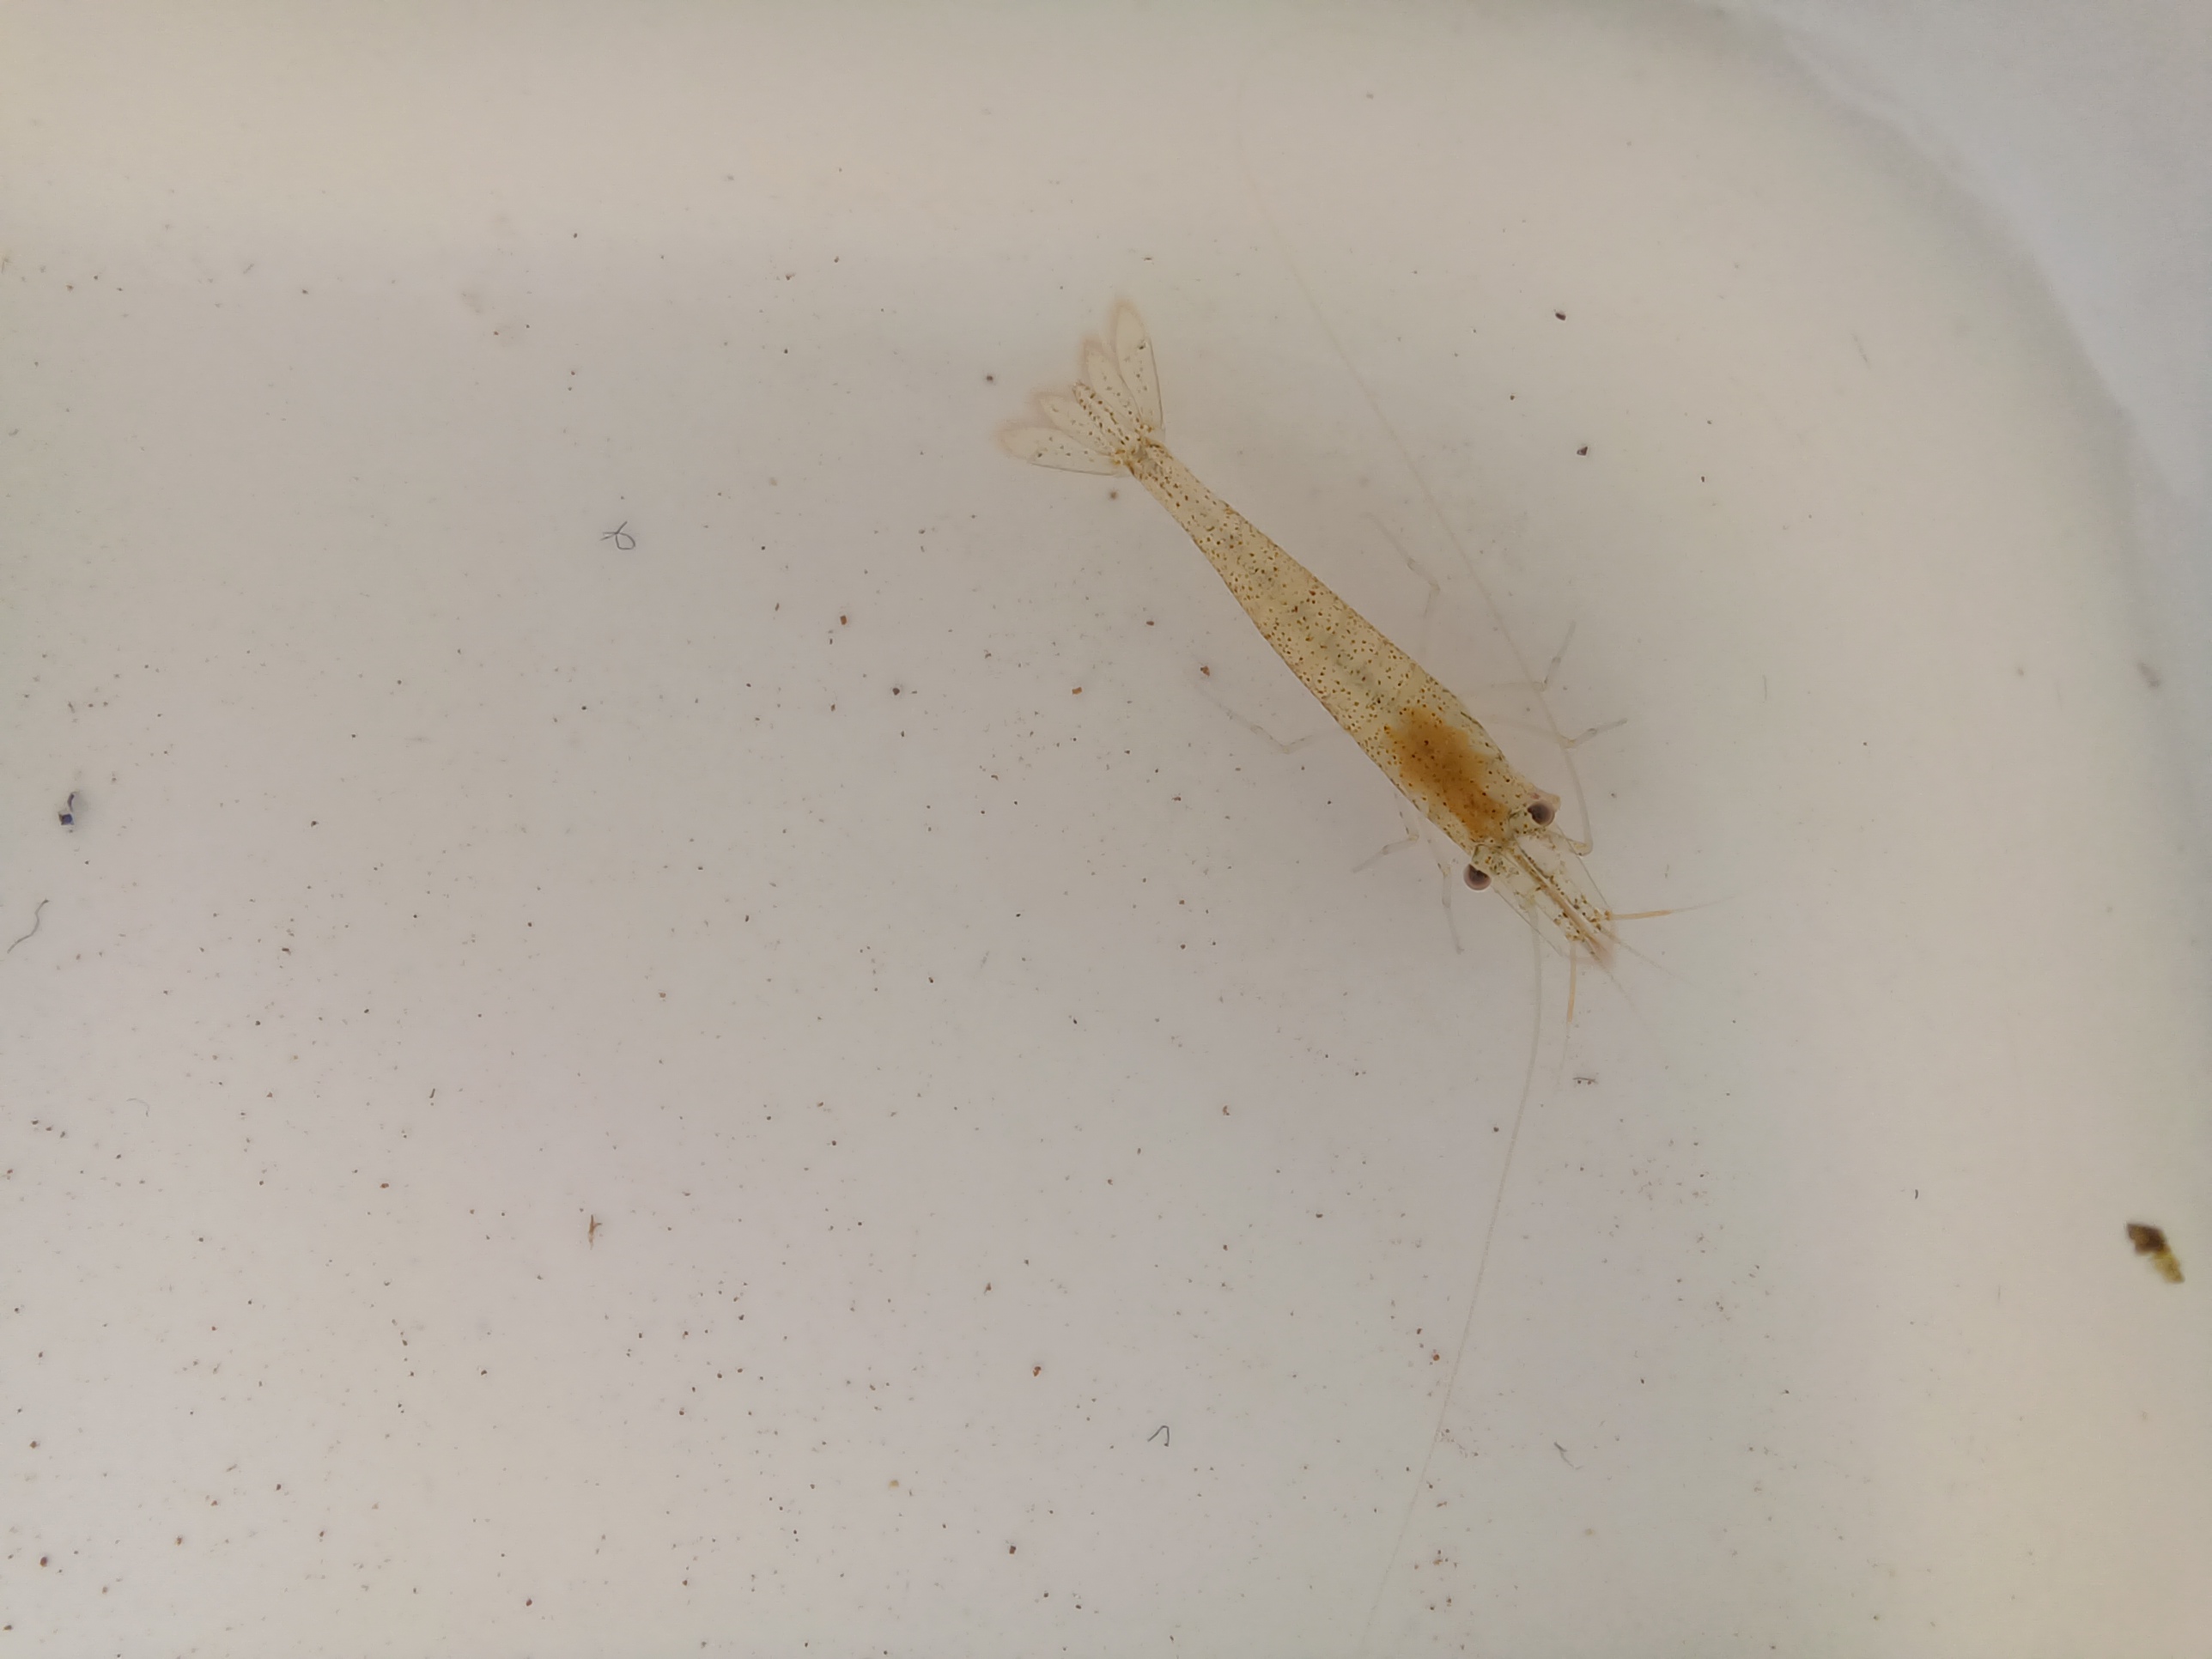
Macroinvertebrate group: crabs_and_shrimps